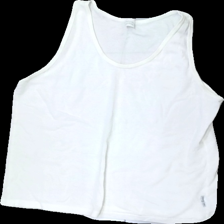
View: front
Type: Tank top
Category: Ladies
Brand: Not in the list
Brand text on label: freemotion
Colors: White
Material: 66% viscose 34% polyester
Cut: Regular
Size: XL
Season: All
Damage location: middle center
Damage 2 location: middle left
Damage 3 location: bottom right
Price range: <50
Recommended usage: Export
Description: vitt linne, nopprig